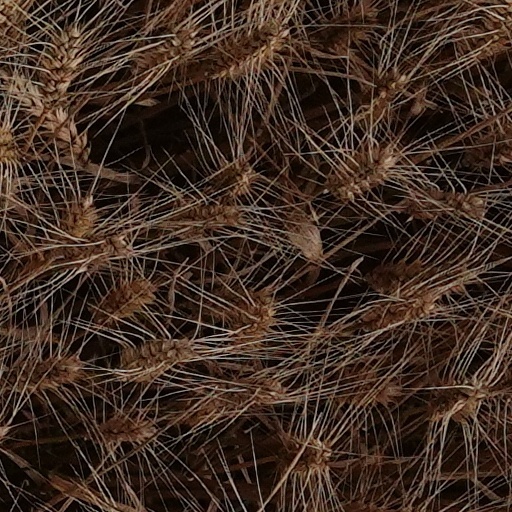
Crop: wheat